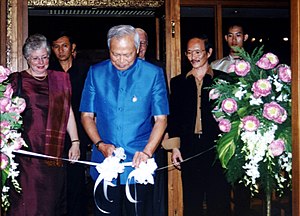
Prem Tinsulanonda / Liv / Statsmand
Prem Tinsulanonda som statsrådsformand i 2002.
Prem Tinsulanonda – ofte kun benævnt som General Prem – var en thailandsk politiker og pensioneret officer, der var premierminister i Thailand fra 1980-1988 og derefter udpeget som statsrådsformand for Nationalforsamlingen fra 4. september, 1998 til 13. oktober, 2016 og igen fra 29. november, 2016. General Prem Tinsulanonda var tillige kongens rådgiver, både for afdøde kong Bhumibol Adulyadej og kong Maha Vajiralongkorn Bodindradebayavarangkun.